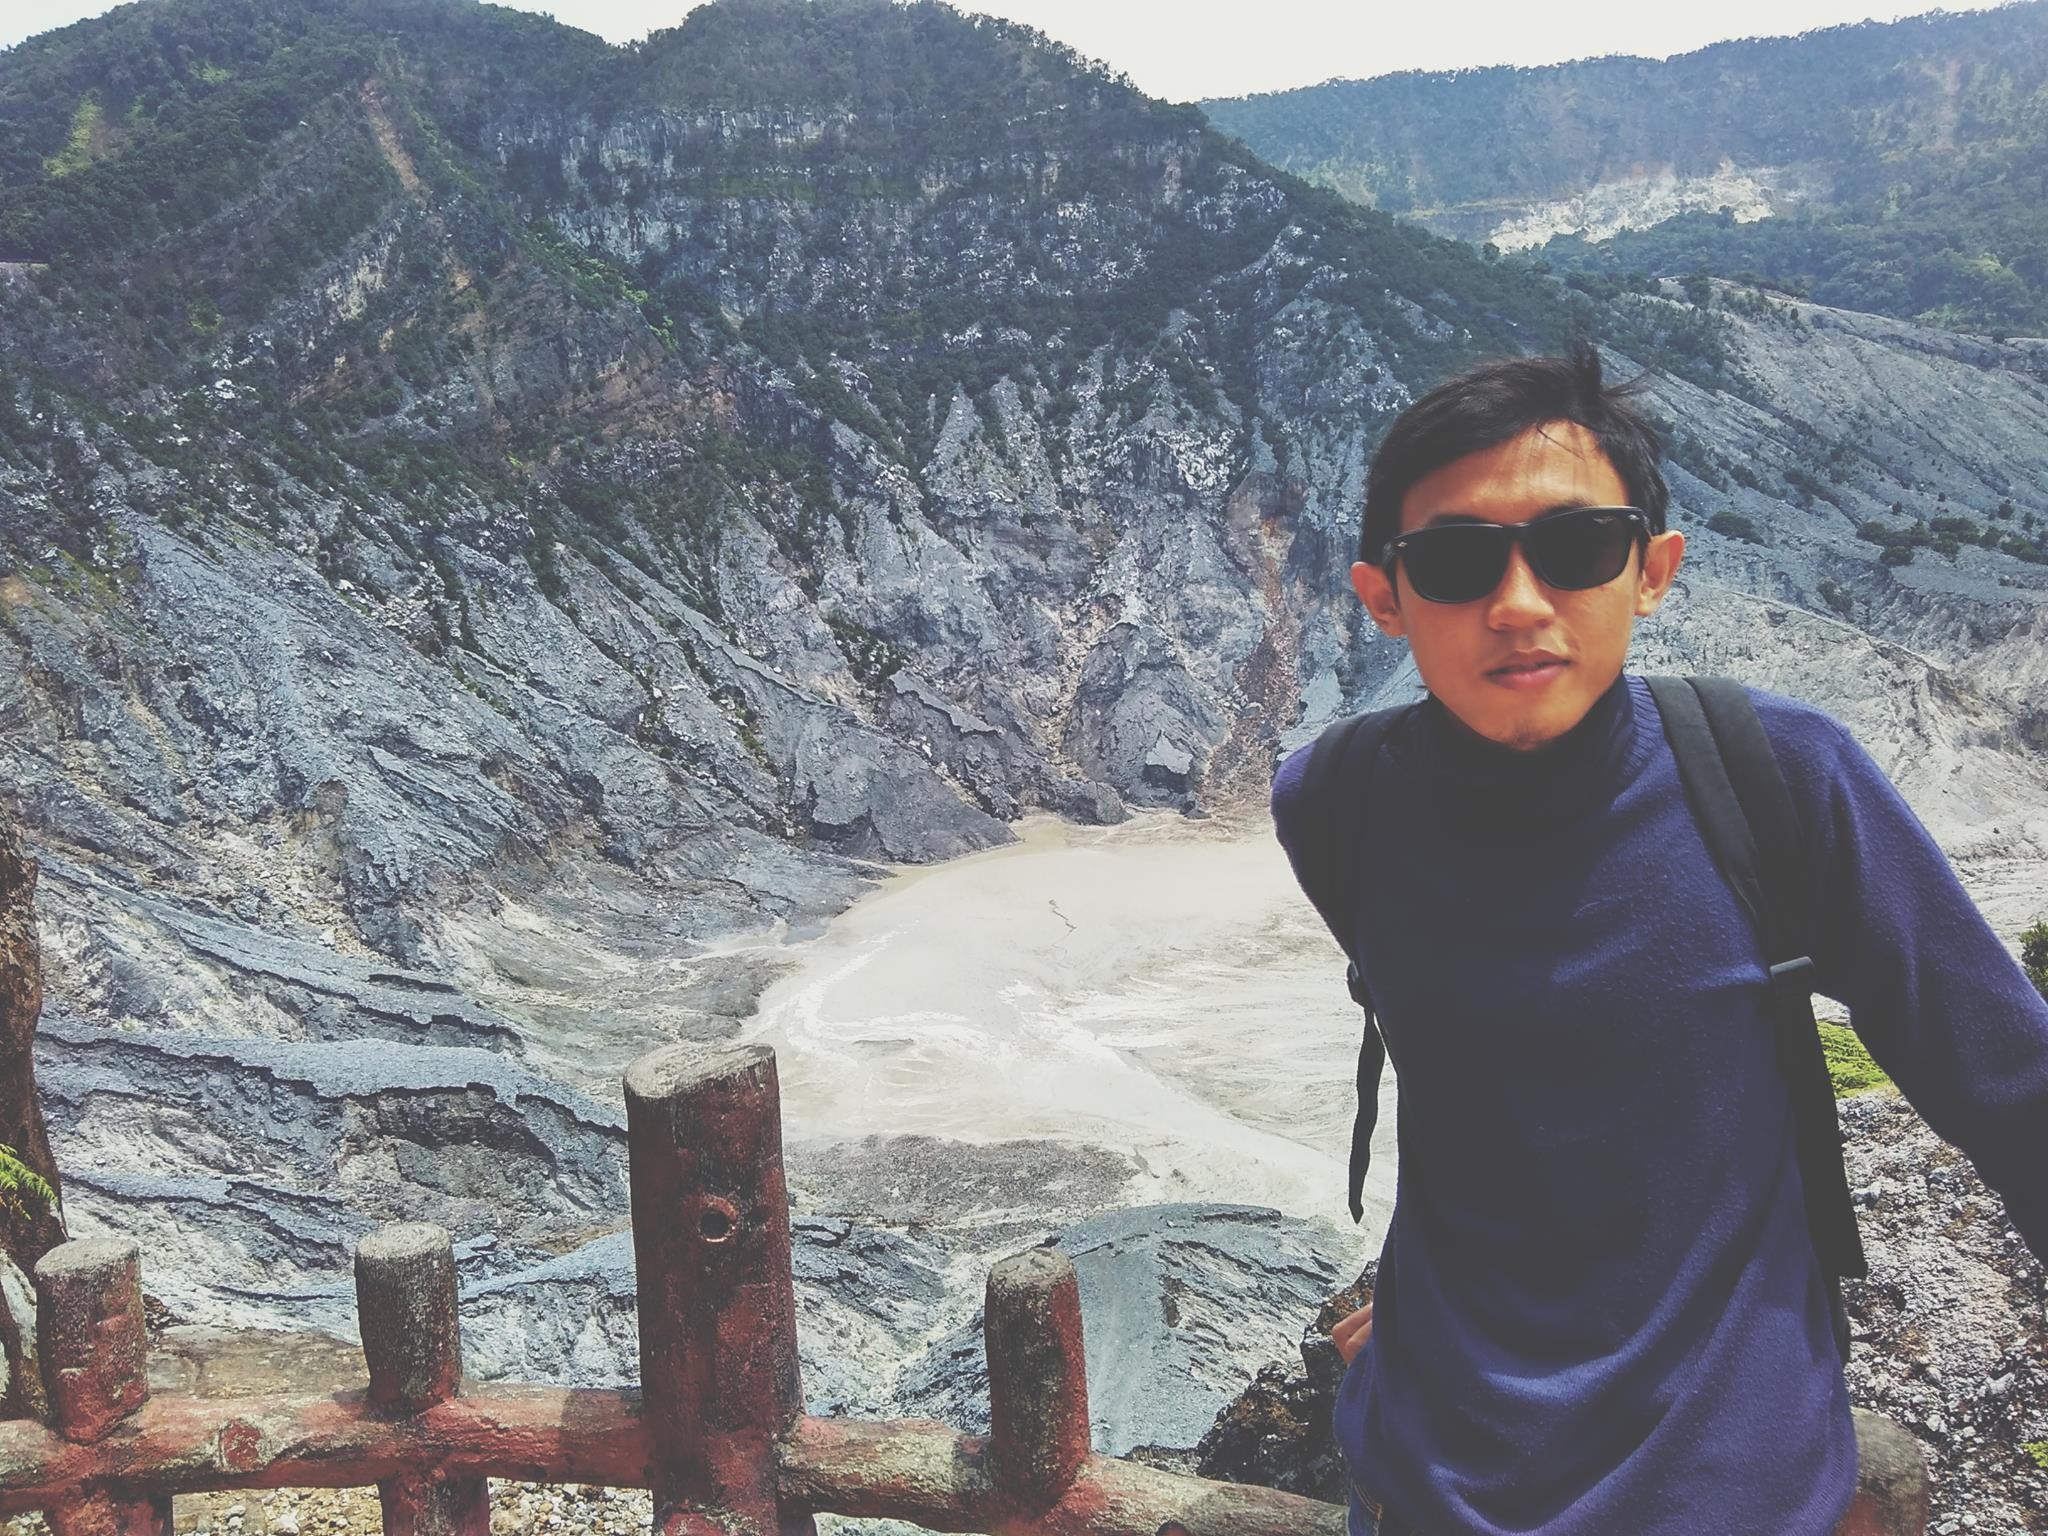
wilderness, walking, mountain, hiking, trail, adventure, valley, mountain range, extreme sport, ridge, summit, mountaineering, geology, backpacking, landform, mountainous landforms